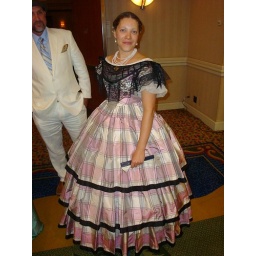
Elegant lady in Early Victorian pink &amp;amp; white ballgown made more stunning with bold black accents